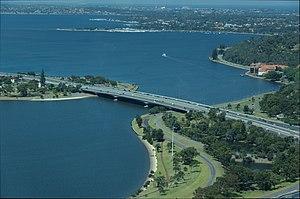
Le Narrows Bridge est un pont autoroutier traversant le fleuve Swan, à Perth en Australie-Occidentale.